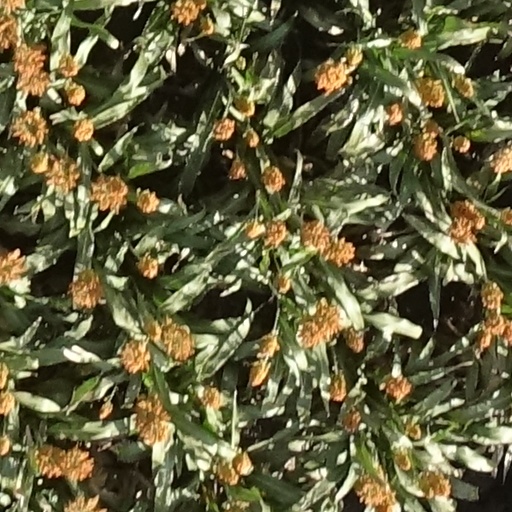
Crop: sorghum